Red/black concept

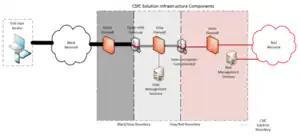
NSA Red-Gray-Black diagram

The NSA's Commercial Solutions for Classified (CSfC) program, which uses two layers of independent, commercial off-the-shelf cryptographic products to protect classified information, includes a red/gray/black concept. In this extension of the red/black concept, the separated gray compartment handles data that has been encrypted only once, which happens at the red/gray boundary. The gray/black interface adds or removes a second layer of encryption.